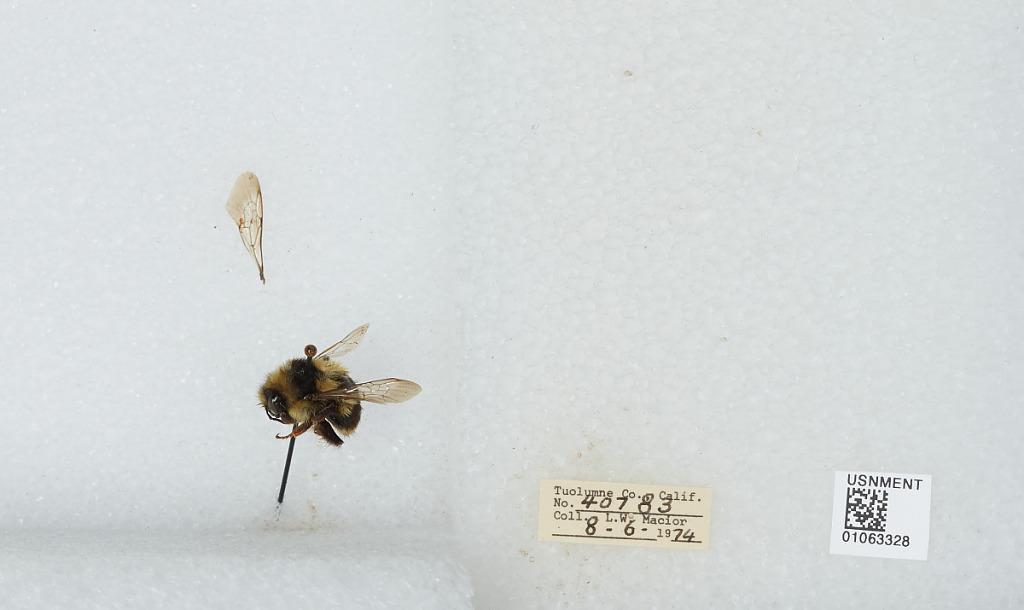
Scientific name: Bombus bifarius nearcticus
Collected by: L. Macior
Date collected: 1974-8-6
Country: United States
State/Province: California
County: Tuolumne
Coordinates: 38.02, -119.93